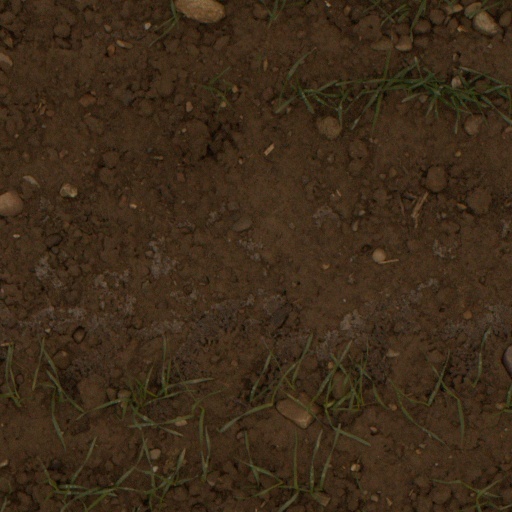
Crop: wheat